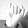
ASL letter: I